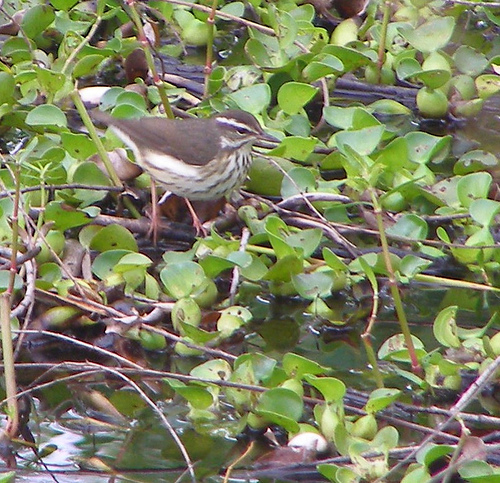
brown and white chested small bird with brown feather and beak and white eyebrows and molar stripe.
a petite bird with a light brown and grey upper body, a white and light grey under belly, and a short flat bill.
this is a brown to white bird which is small in stature and has a distinctive white superciliary.
this small bird has a white breast with brown spots, short brown beak,and orange legs.
this is a brown bird with a white spotted belly and a white eyebrow.
this bird has wings that are grey and has a white and black striped belly
this bird has wings that are brown and has a white belly
this bird is grey with white and has a very short beak.
this bird is brown and white in color, with a brown beak.
this bird has wings that are black and has a white belly
Species: Louisiana Waterthrush